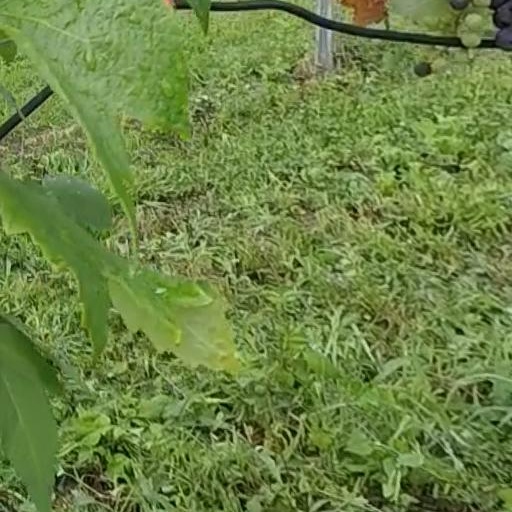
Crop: grape